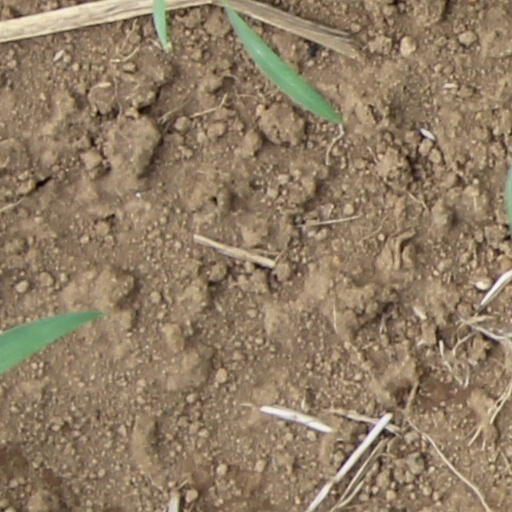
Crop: wheat